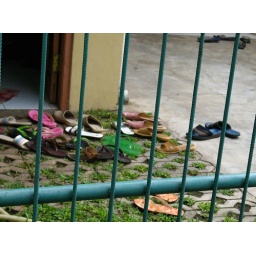
Shoes outside a house in the kampung just outside our building